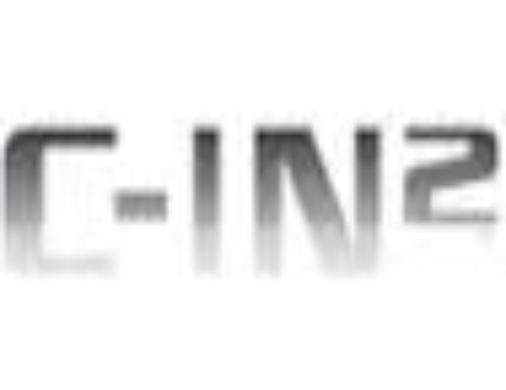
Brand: C-IN2
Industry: Clothes